La presidentessa (1977 film)

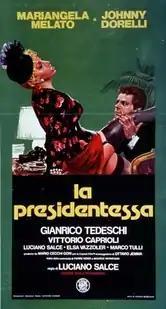

La presidentessa ("The Chairwoman") is a 1977 Italian comedy film directed by Luciano Salce.